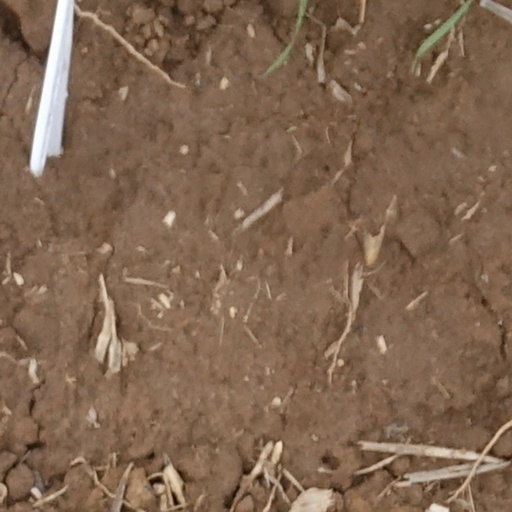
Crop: wheat